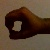
The image shows a hand gesture representing the number 0 in Indian Sign Language.